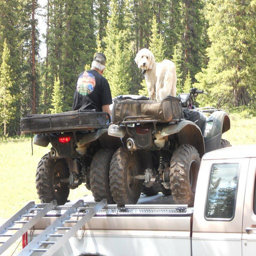
An atv with a man and a dog on it.
A man and a dog sitting on four wheelers on a truck.
A man sits on a four wheel ATV vehicle next to a dog on another.
Two men on ATVs sitting on truck bed.
A man and a dog sitting on four wheeler's on a truck.